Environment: real
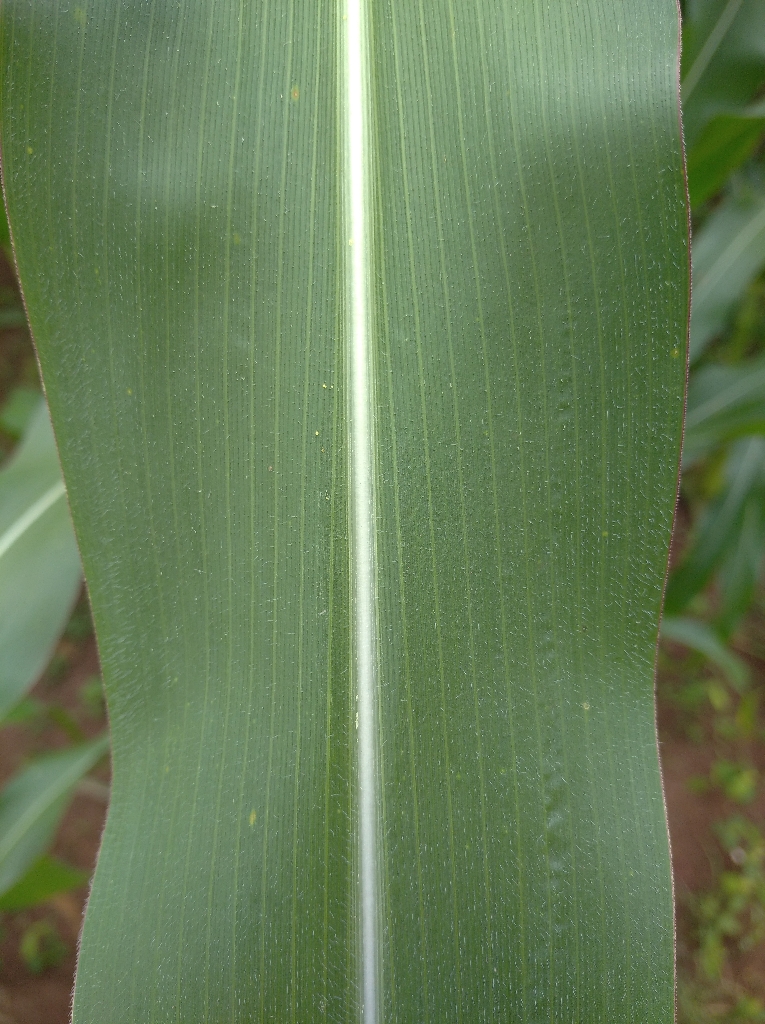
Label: healthy